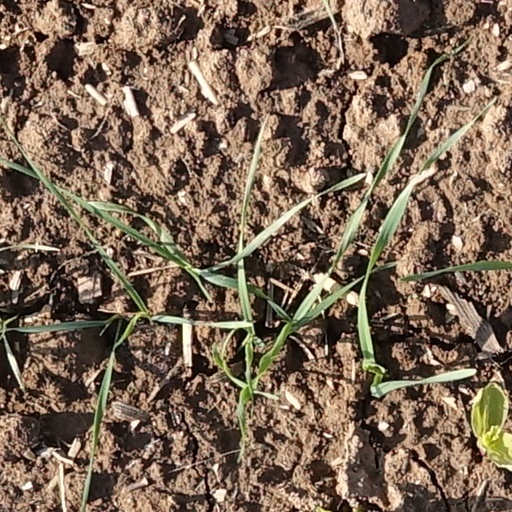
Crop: wheat